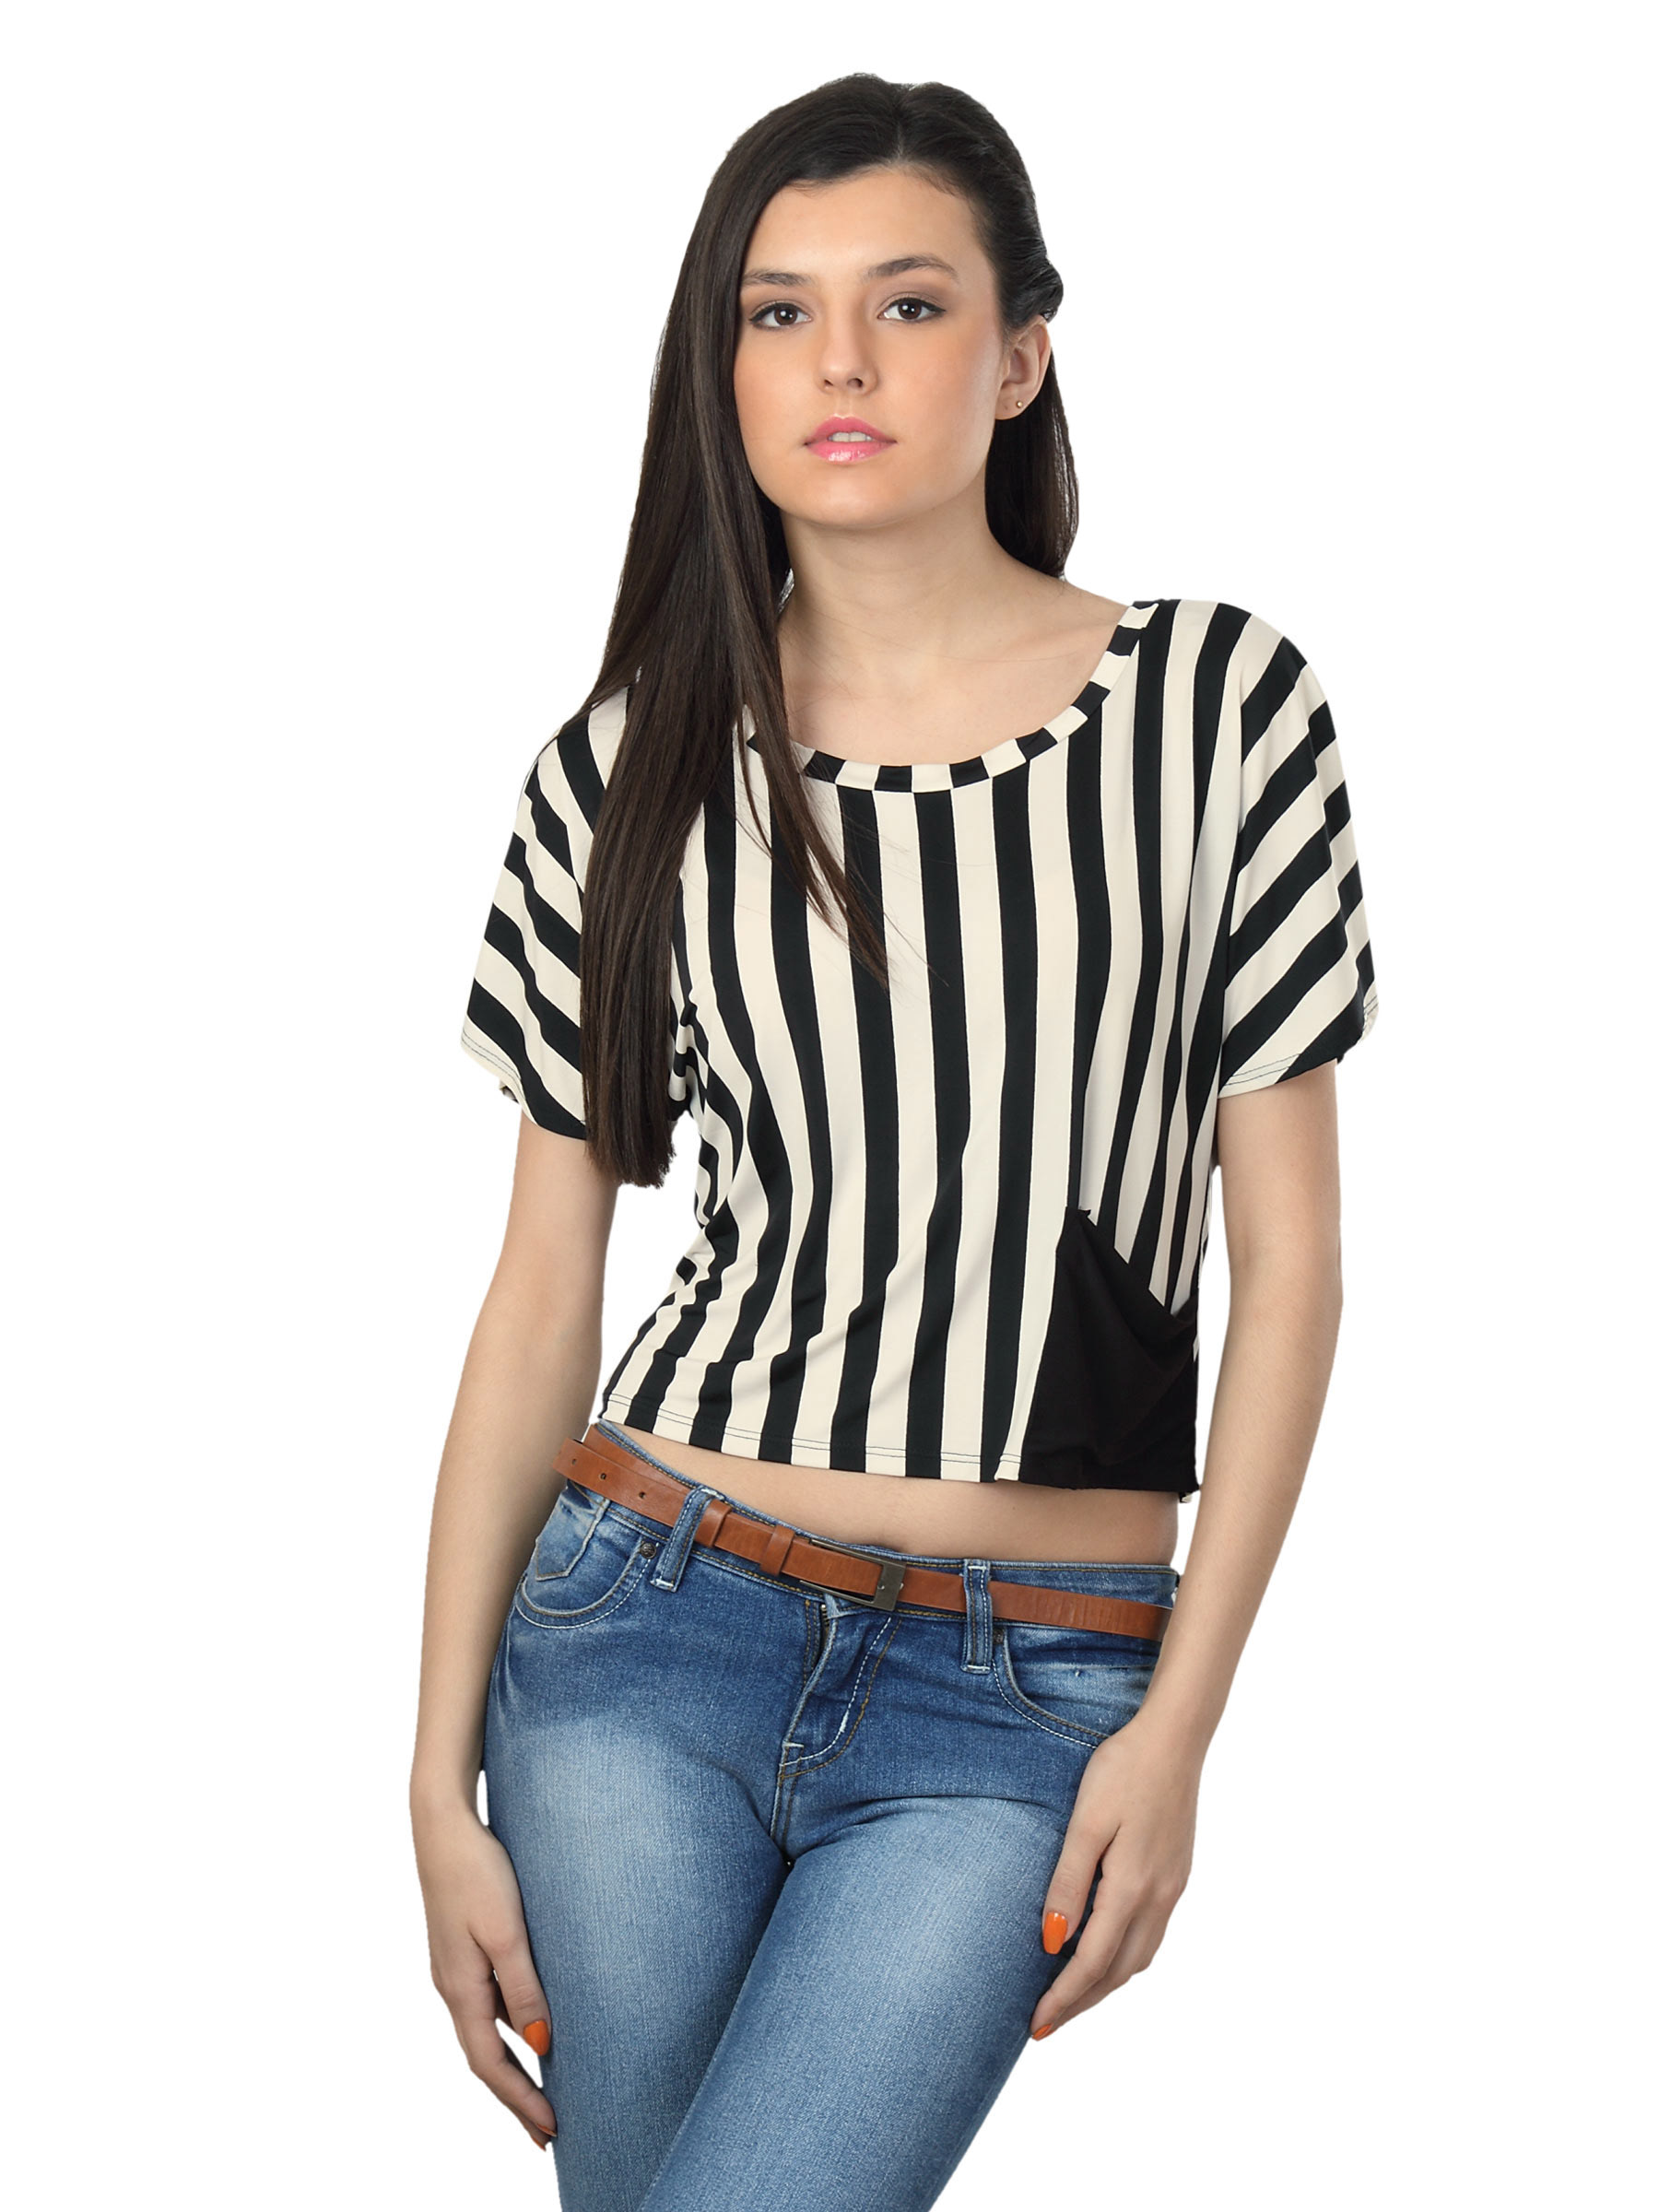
Tonga Women Black & Cream-Coloured Striped Top
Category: Apparel / Topwear / Tops
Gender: Women
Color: Black
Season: Summer 2012
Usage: Casual